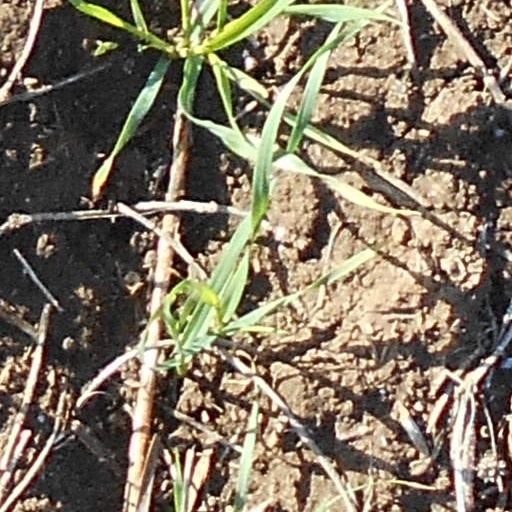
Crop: wheat